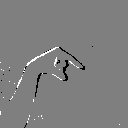
ASL letter: q